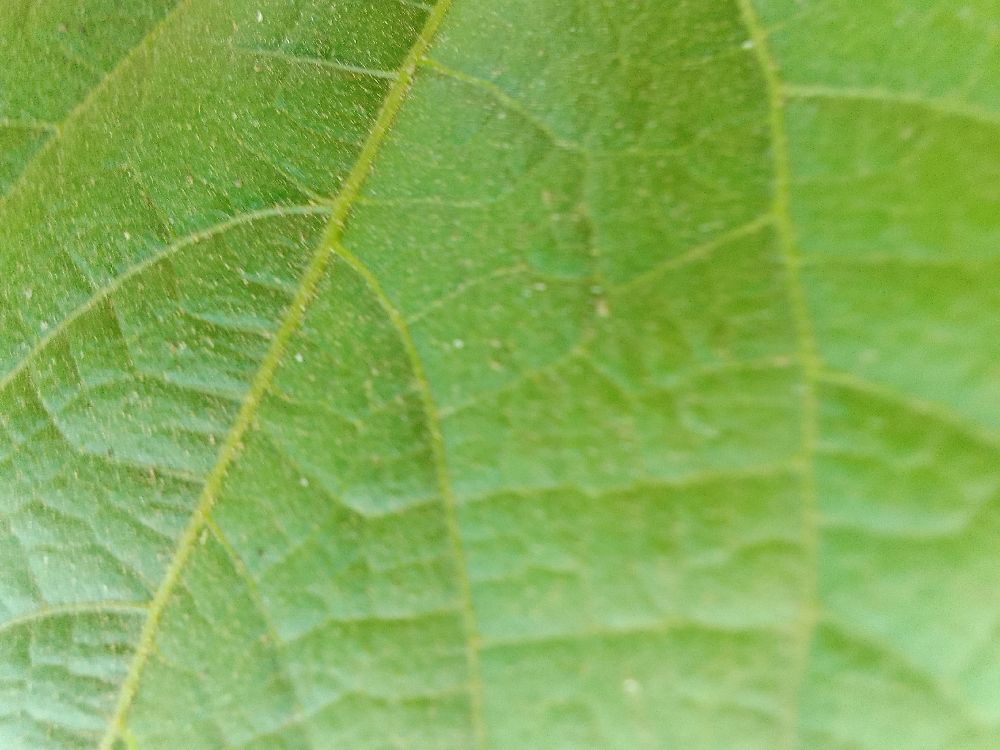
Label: healthy